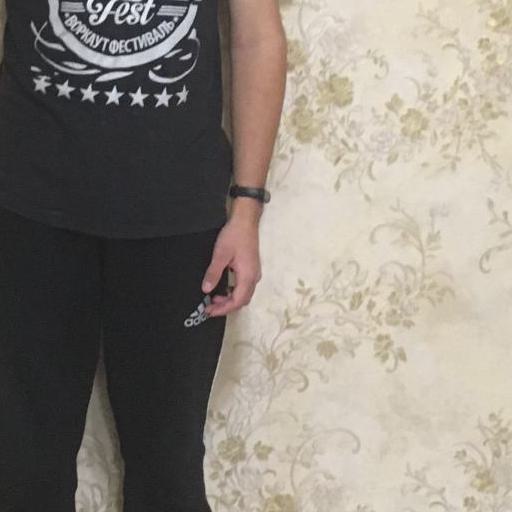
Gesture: no_gesture